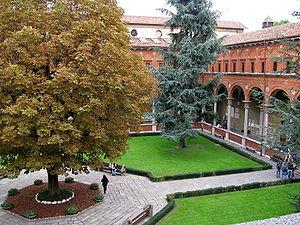
L'université catholique du Sacré-Cœur est une université italienne qui a différents sièges à Milan, Brescia, Plaisance-Crémone et Rome.